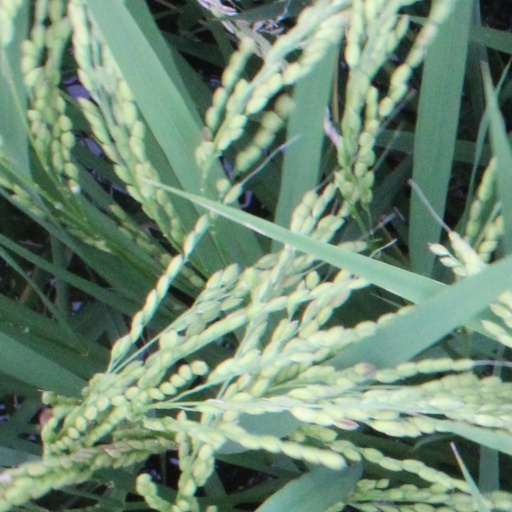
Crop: rice